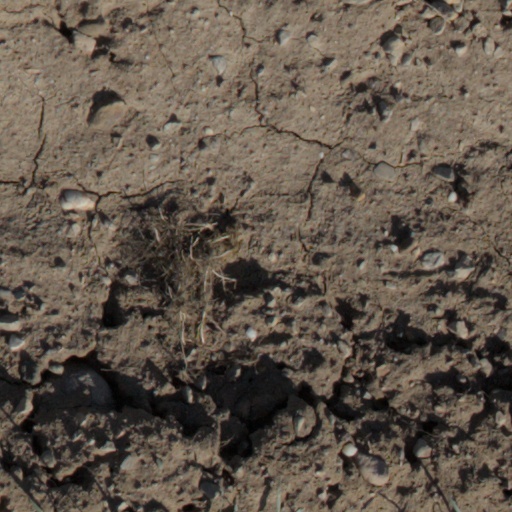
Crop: wheat